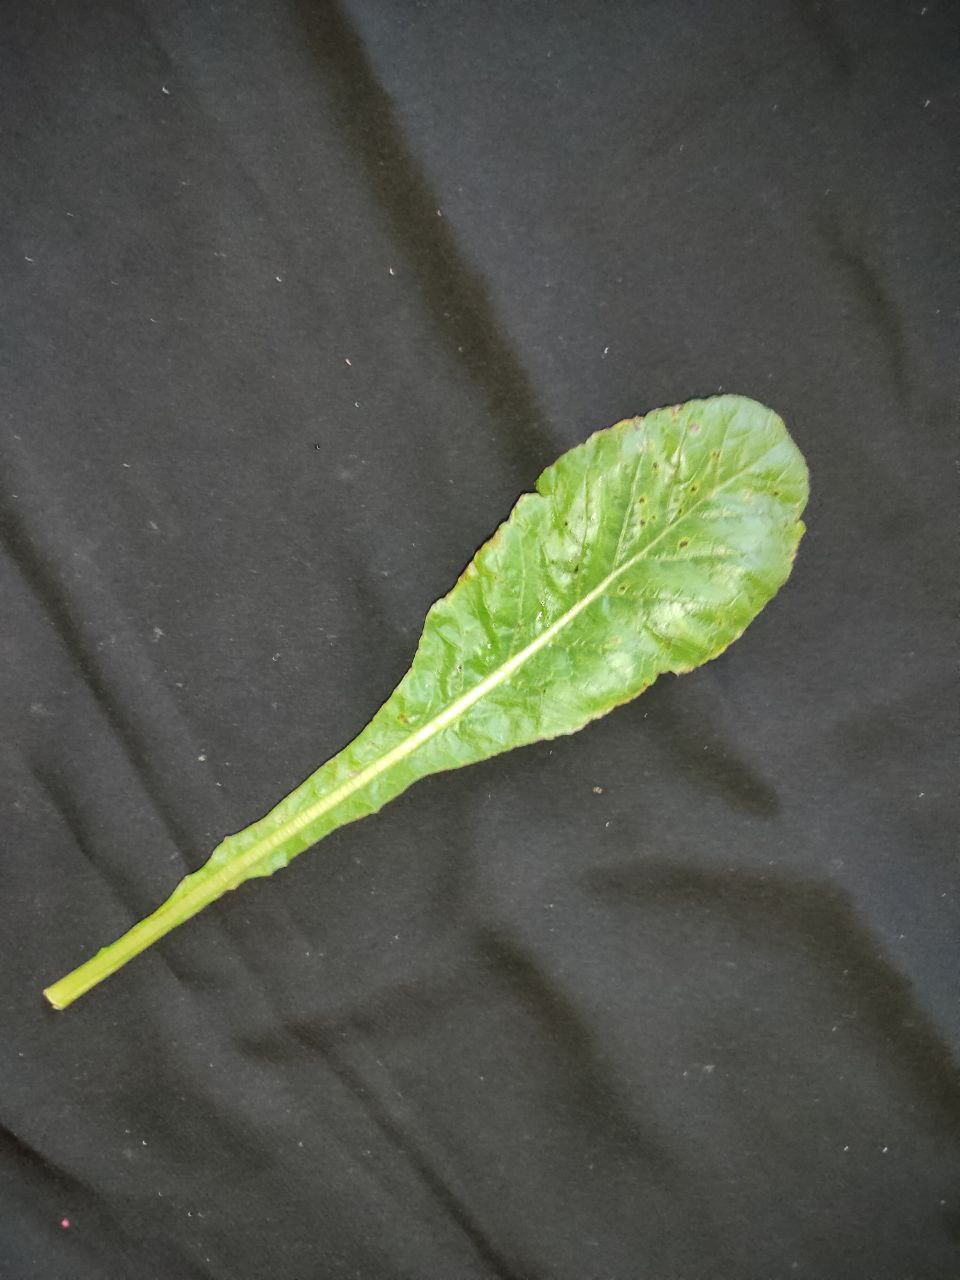
Label: Black leaf spot